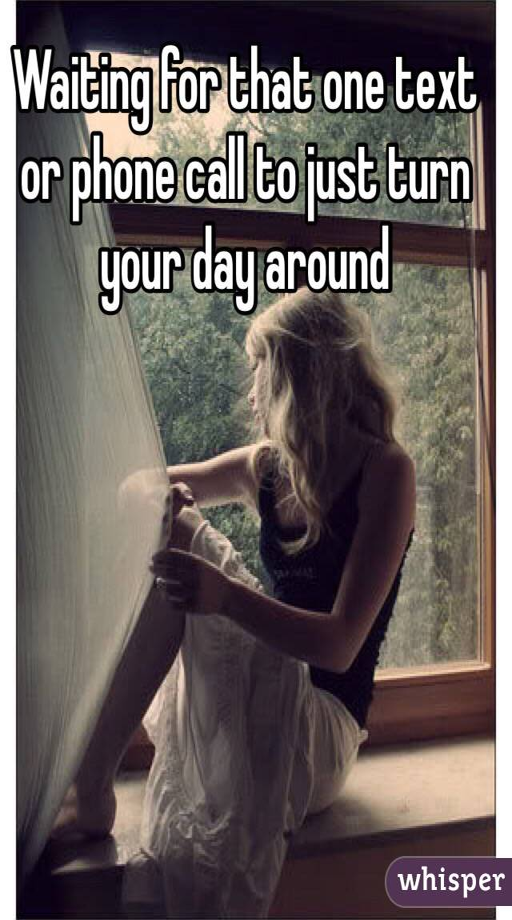
waiting for that text or phone call to just turn your day around